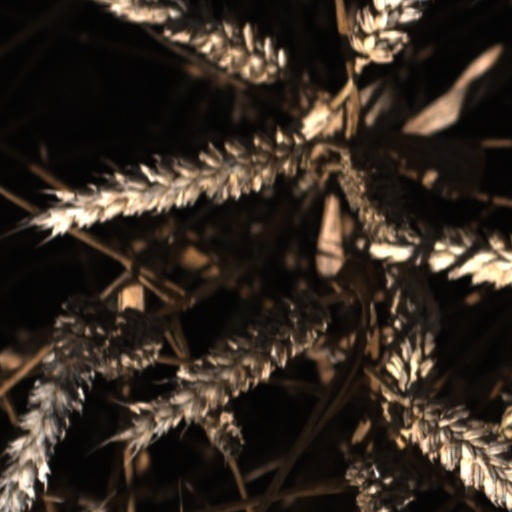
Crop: wheat